Internationale Maifestspiele Wiesbaden

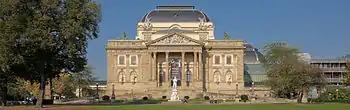
Hessisches Staatstheater Wiesbaden, from the park

In 1950, the first festival after World War II was the first with an international approach, reflected in the new name. The festival was held annually since then. Traditionally the festival was opened by a new production of the Wiesbaden theatre. Starting in 1962, director Claus Helmut Drese encouraged presentations from Eastern European companies under the Motto "Fenster nach Osten" (window to the East). Guest productions of operas and ballets from Warsaw, Leningrad, Sofia, Bucharest, Moscow and the great theatres of former East Germany took place at the festival. Claus Leininger, director from 1986 to 1994, invited companies from Northern Europe, Spain and North America. In 1989, when Germany was still divided, the Berlin companies Deutsche Oper Berlin from West Berlin and Komische Oper Berlin from East Berlin both showed their productions. Visiting ensembles from Eastern Europe increased even more after the opening of the Iron Curtain. Plays have been performed by the Berliner Ensemble, the Schaubühne, Deutsches Theater and the Münchner Kammerspiele, among others. Ballet companies have included Cloud Gate Dance Theater from Taiwan, the Tanztheater Pina Bausch, Wuppertal, the Cullberg Ballet from Sweden, Les Ballets de Monte Carlo and the Nederlands Dans Theater. Young audiences have been addressed by the series of plays "Junge Woche" (Young Week). Due to restricted funding in recent years the program was reduced, shifting to younger and more experimental performers.